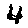
Label: 4